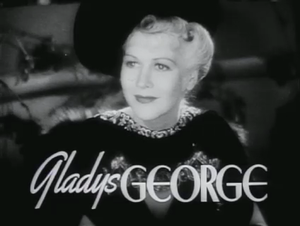
Love Is a Headache est un film américain réalisé par Richard Thorpe, sorti en 1938.